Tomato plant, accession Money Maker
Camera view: tilt-top (135 deg); turntable rotation: 270 degrees
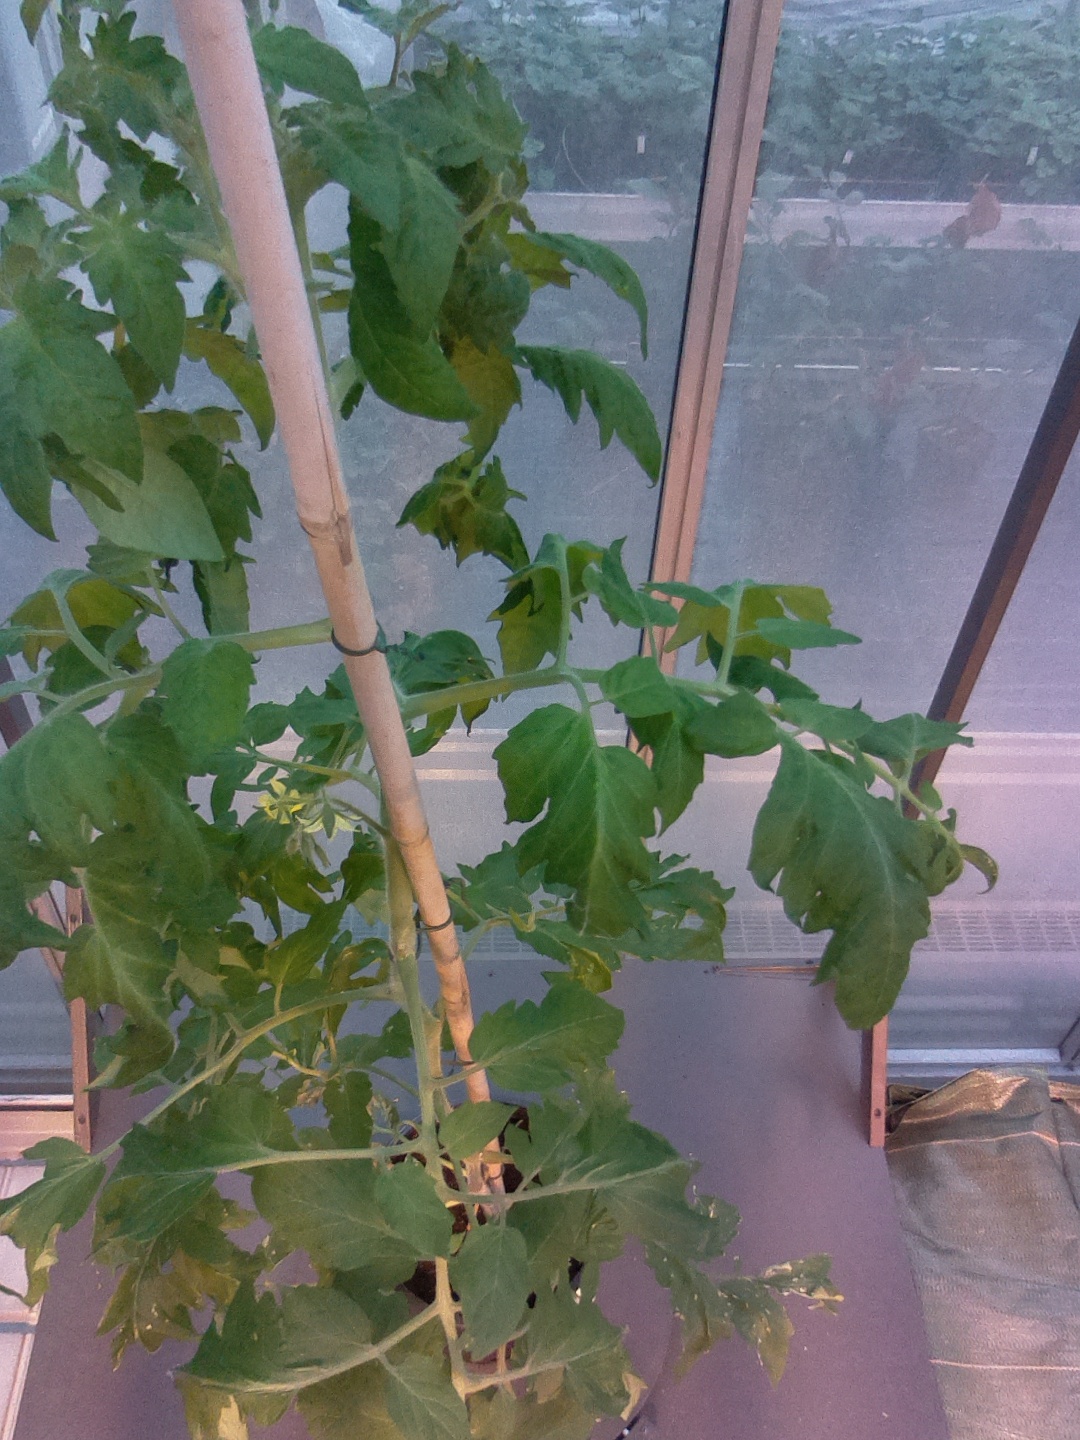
BBCH growth stage 61: 10%-20% of flowers open